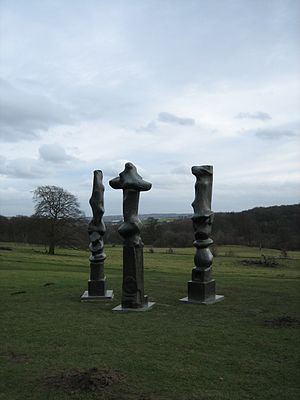
Skulpturpark / Galleri
En skulpturpark er en park eller et område med en permanent samling af skulpturer. Skulpturparker kan minde om Land art-områder, hvor idéen dog ofte er at der ikke sker nogen vedligeholdelse af skulpturerne.